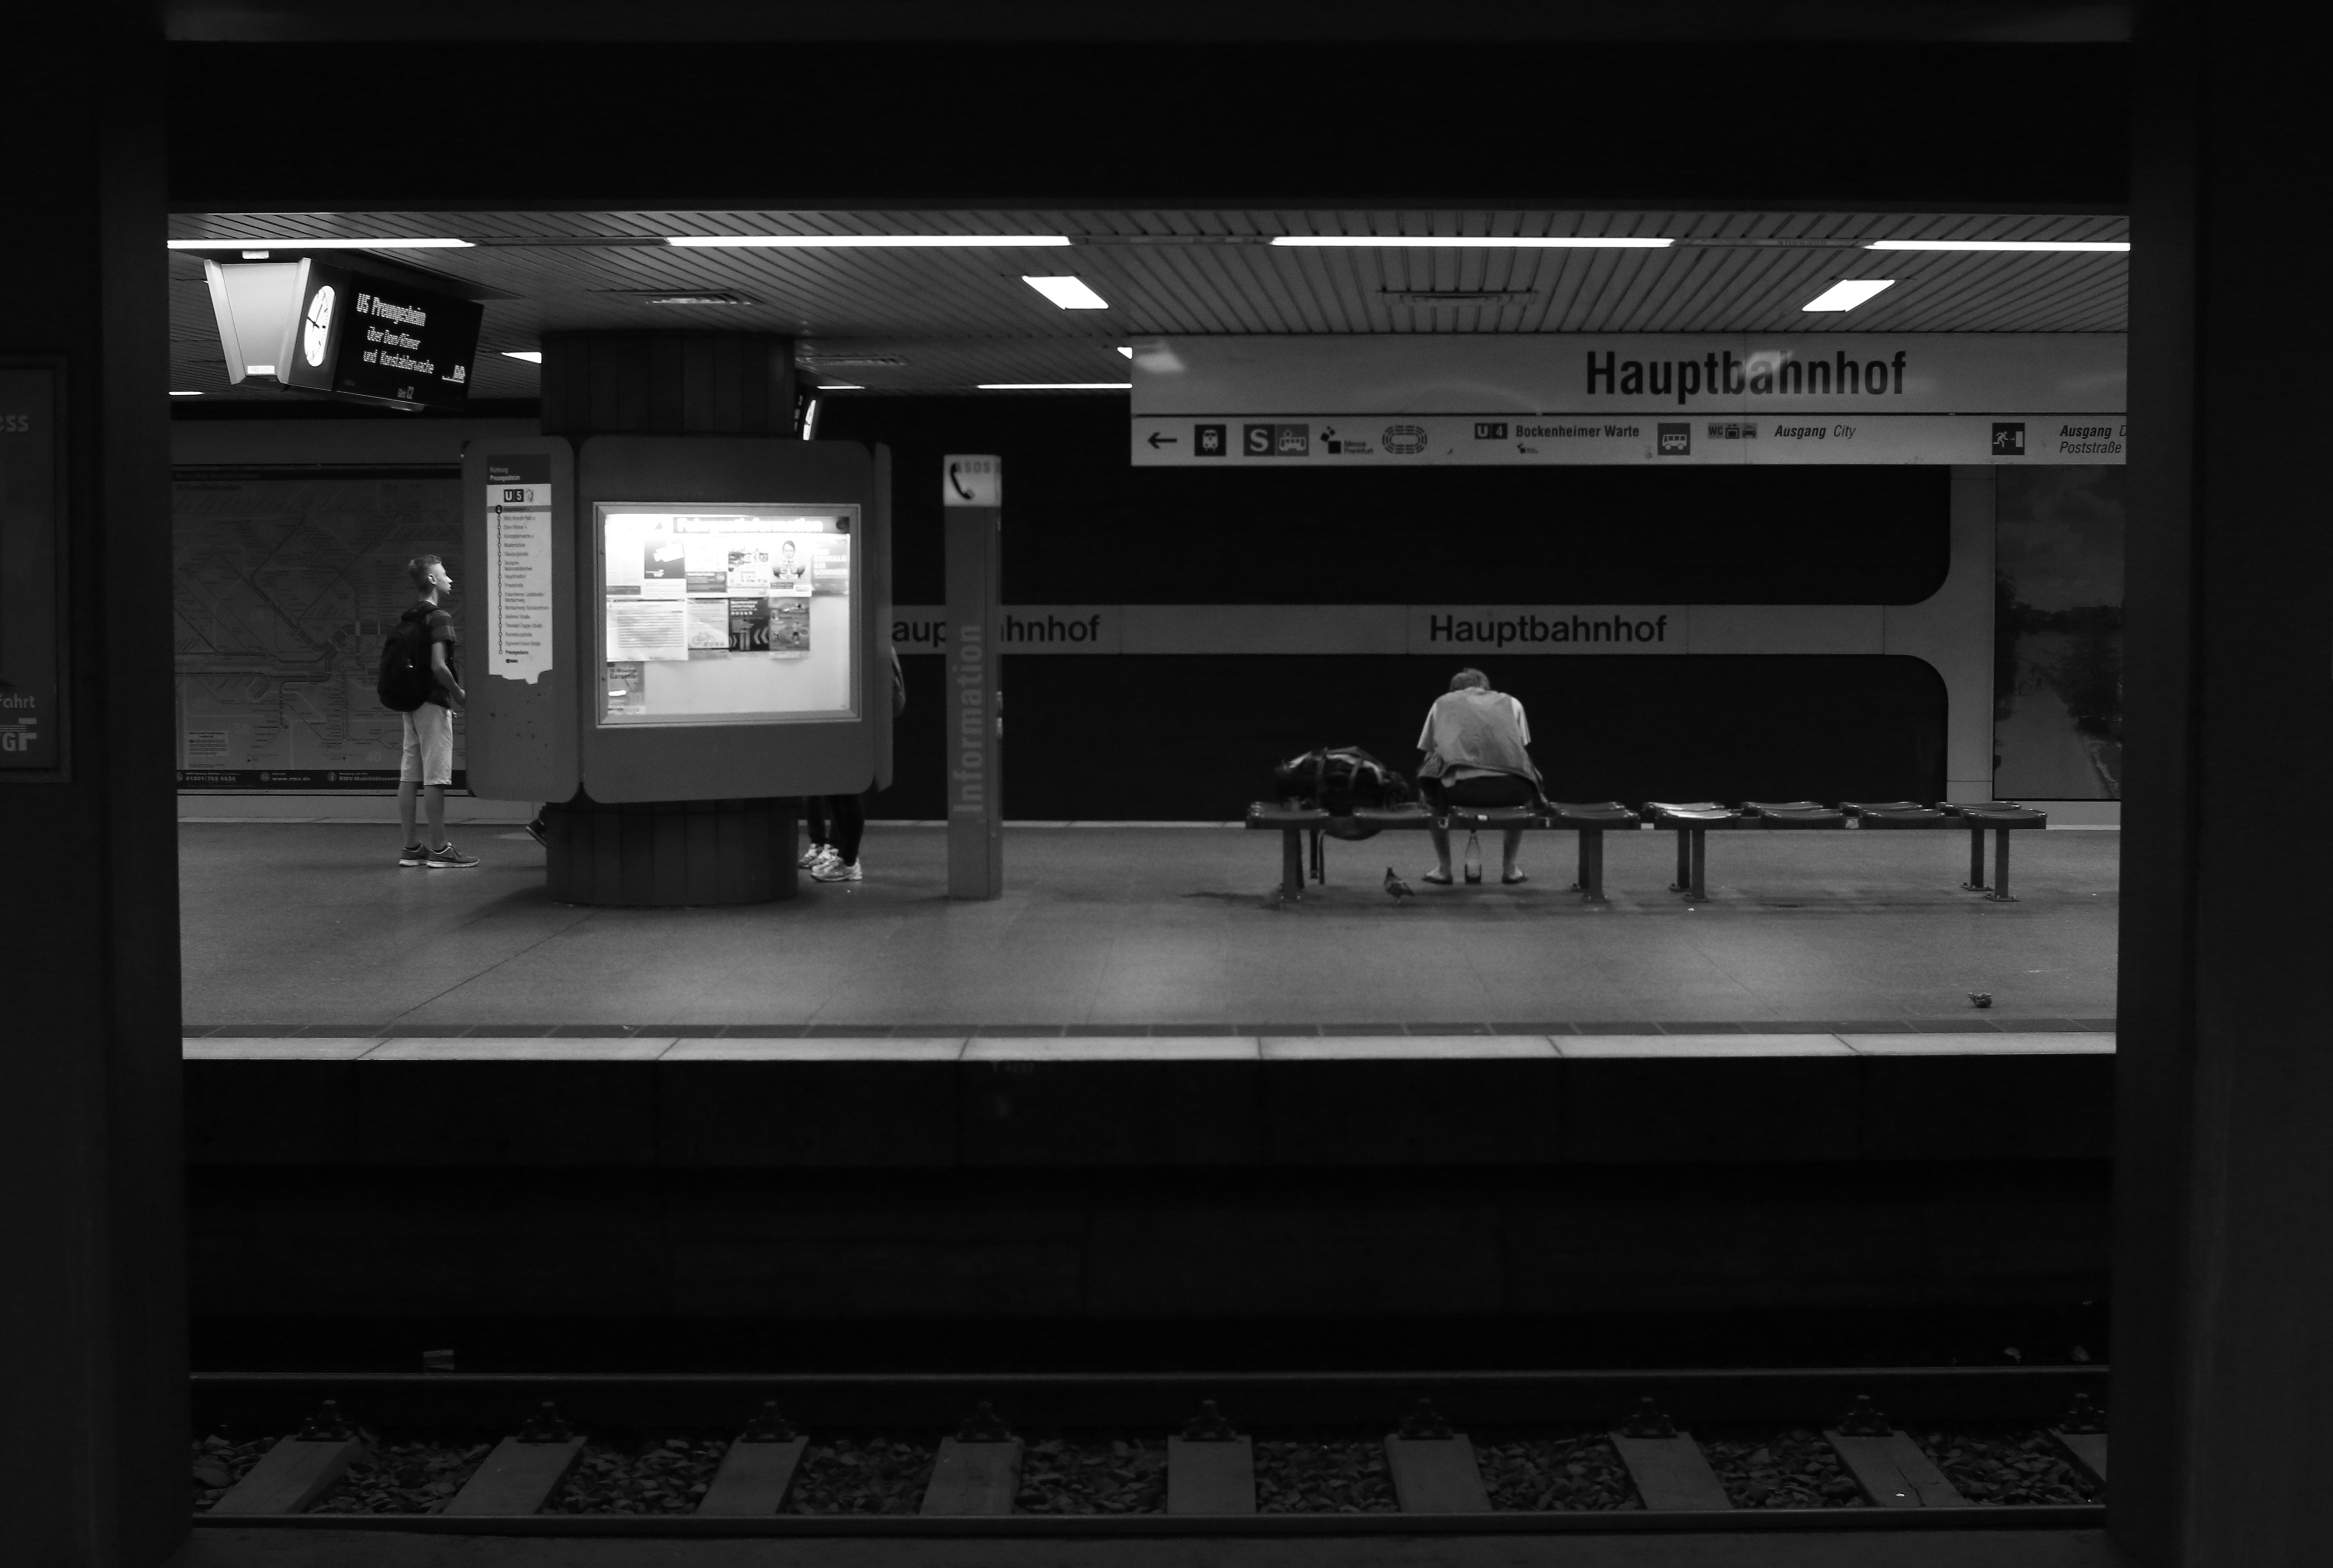
black and white, white, subway, station, black, monochrome, interior design, bw, blackandwhite, blackwhite, design, passage, germany, alemania, allemagne, sw, schwarzweiss, bahnhof, schwarzweis, underpass, image, frankfurtmain, frankfurtammain, frankfurtam, frankfurtamain, germania, hesse, hassia, hessen, frankfurt, schwarzweissfotografie, hauptbahnhof, unterfhrung, schwarzweisfotografie, ubahn, centralstation, monochrome photography, display device